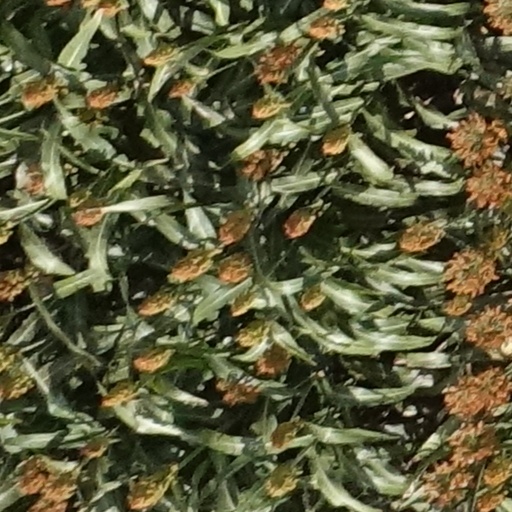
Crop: sorghum